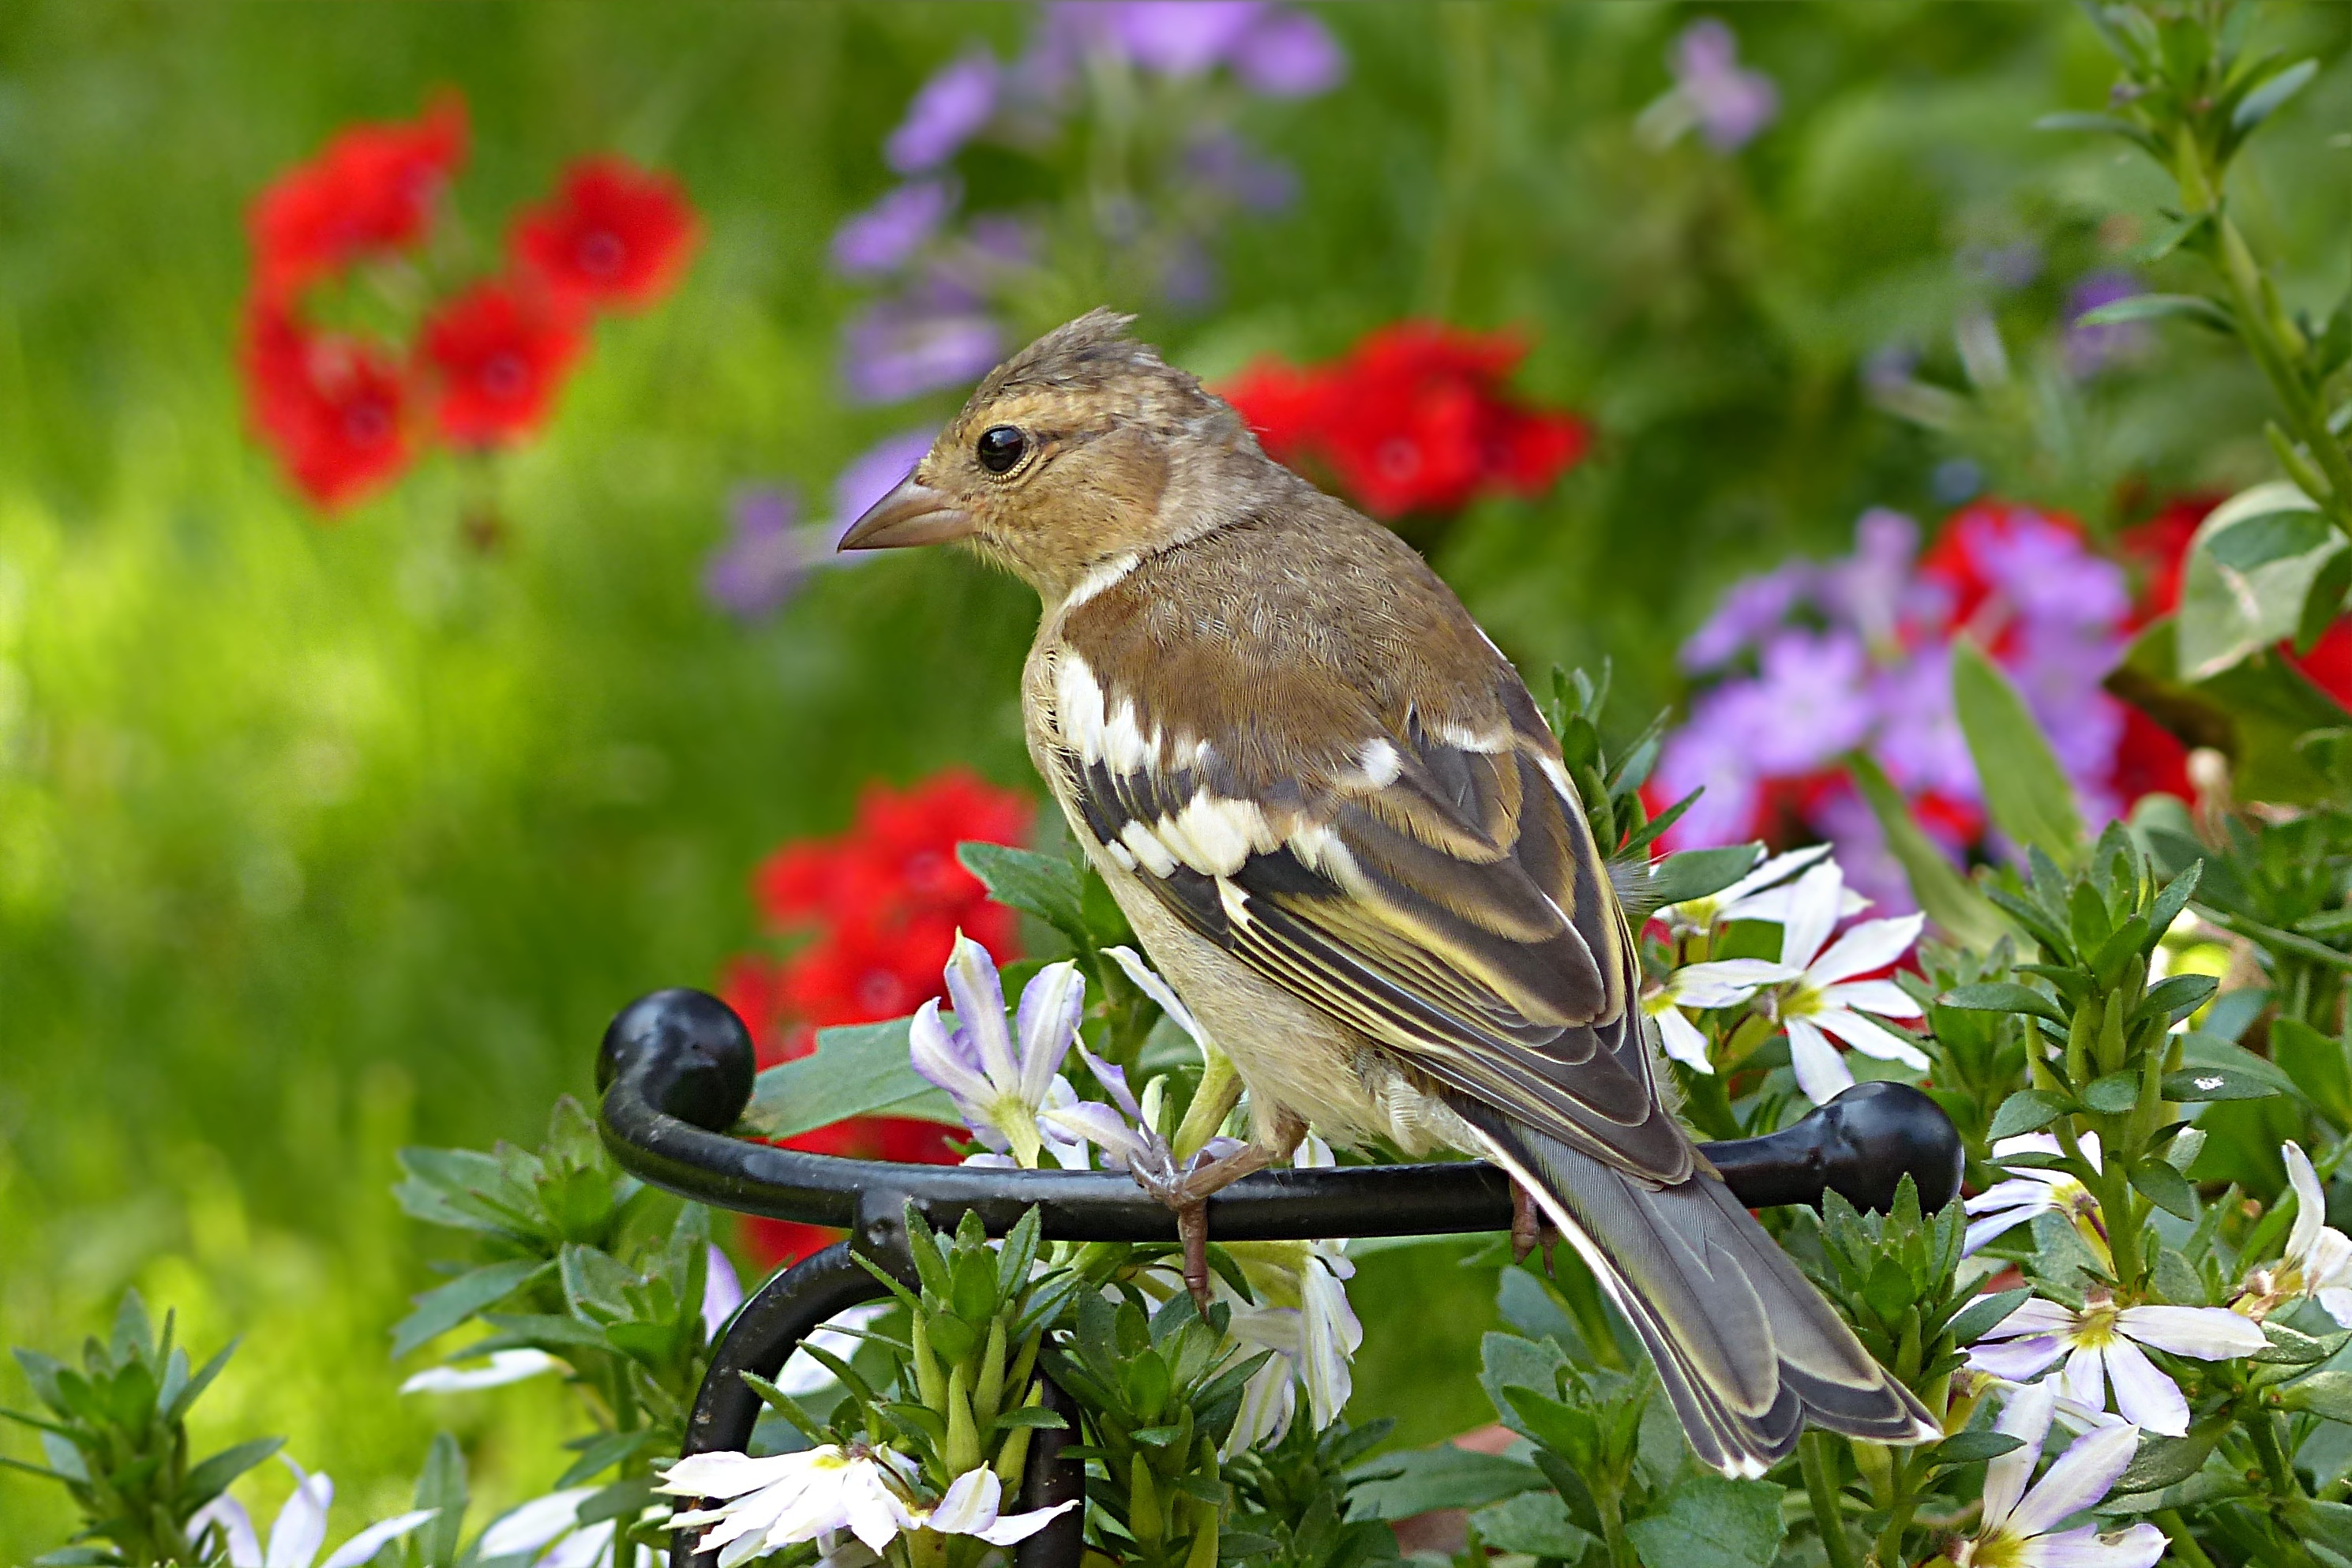
nature, bird, flower, animal, wildlife, beak, garden, fauna, vertebrate, sparrow, finch, foraging, buchfink young, fringilla coelebs, house sparrow, old world flycatcher, perching bird